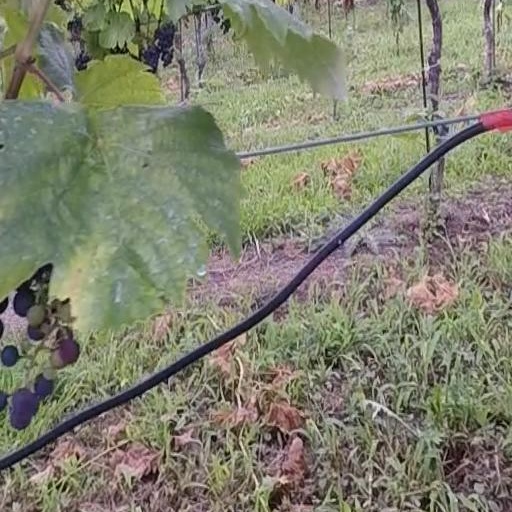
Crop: grape